Luzaga's Bronze

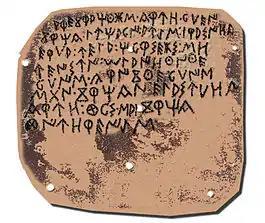
The Luzaga Bronze

The Bronze of Luzaga is a plate of 16 x 15 centimeters which has, in 8 lines, 123 Celtiberian characters engraved in the metal with a bradawl or similar, and which has 7 holes, perhaps in order to be held. Since its discovery in the late nineteenth century, it has been lost.